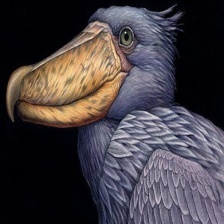
Species: SHOEBILL
Scientific name: BALAENICEPS REX